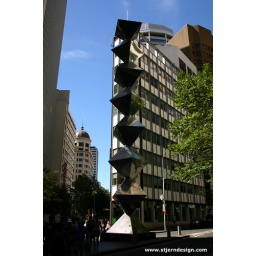
I find this sculpture amazing! It's made of steel, so looks like a silver tower in the city...